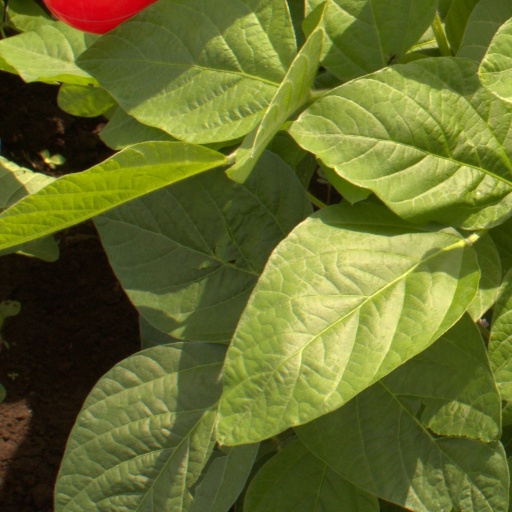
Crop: soybean